Potato pancake
Also known as:
bar - Bavarian: Raiwadadschi
cs - Czech: Bramborák
csb - Kashubian: Plińce
cv - Chuvash: Çĕрулми икерчи
de - German: Kartoffelpuffer
eo - Esperanto: Terpompatkuko
es - Spanish: Kartoffelpuffer
fa - Persian: پنکیک سیب‌زمینی
fi - Finnish: Raggmunk
fr - French: Galette de pommes de terre
he - Hebrew: לביבה
hu - Hungarian: Tócsni
hy - Armenian: Կարտոֆիլի յուղաբլիթ
id - Indonesian: Kue dadar kentang
io - Ido: Terpomo-krespo
is - Icelandic: Kartöflusáta
it - Italian: Frittelle di patate
ja - Japanese: ポテトパンケーキ
jv - Javanese: Kuwé dadar kenthang
ko - Korean: 감자 부침
ksh - Colognian: Rievkoche
lb - Luxembourgish: Gromperekichelchen
lt - Lithuanian: Bulviniai blynai
lv - Latvian: Kartupeļu pankūkas
mk - Macedonian: Компирови палачинки
ms - Malay: Lempeng kentang
nl - Dutch: Aardappelpannenkoekje
nn - Norwegian Nynorsk: Potetpannekake
pl - Polish: Placki ziemniaczane
ru - Russian: Картофельные оладьи
sgs - Samogitian: Bolbėnē blīnā
sr - Serbian: Кромпир палачинке
sv - Swedish: Raggmunk
uk - Ukrainian: Деруни
uz - Uzbek: Kartoshka quymoqlari
vi - Vietnamese: Bramboráky
zh - Chinese: 馬鈴薯煎餅
Category: pancake (pancake)
Cuisine: Eastern European, Northern European
Associated cuisines: Eastern European, Northern European
Area: Eastern Europe, Northern Europe
Countries: Russia, Ukraine, Belarus, Sweden
Region: Northern Europe Eastern Europe

The dish is a shallow-fried pancake of grated or ground potato, matzo meal or flour and a binding ingredient such as egg or applesauce, often flavored with grated garlic or onion and seasonings. They may be topped with a variety of condiments, ranging from the savory (such as sour cream or cottage cheese), to the sweet (such as apple sauce or sugar), or they may be served plain.

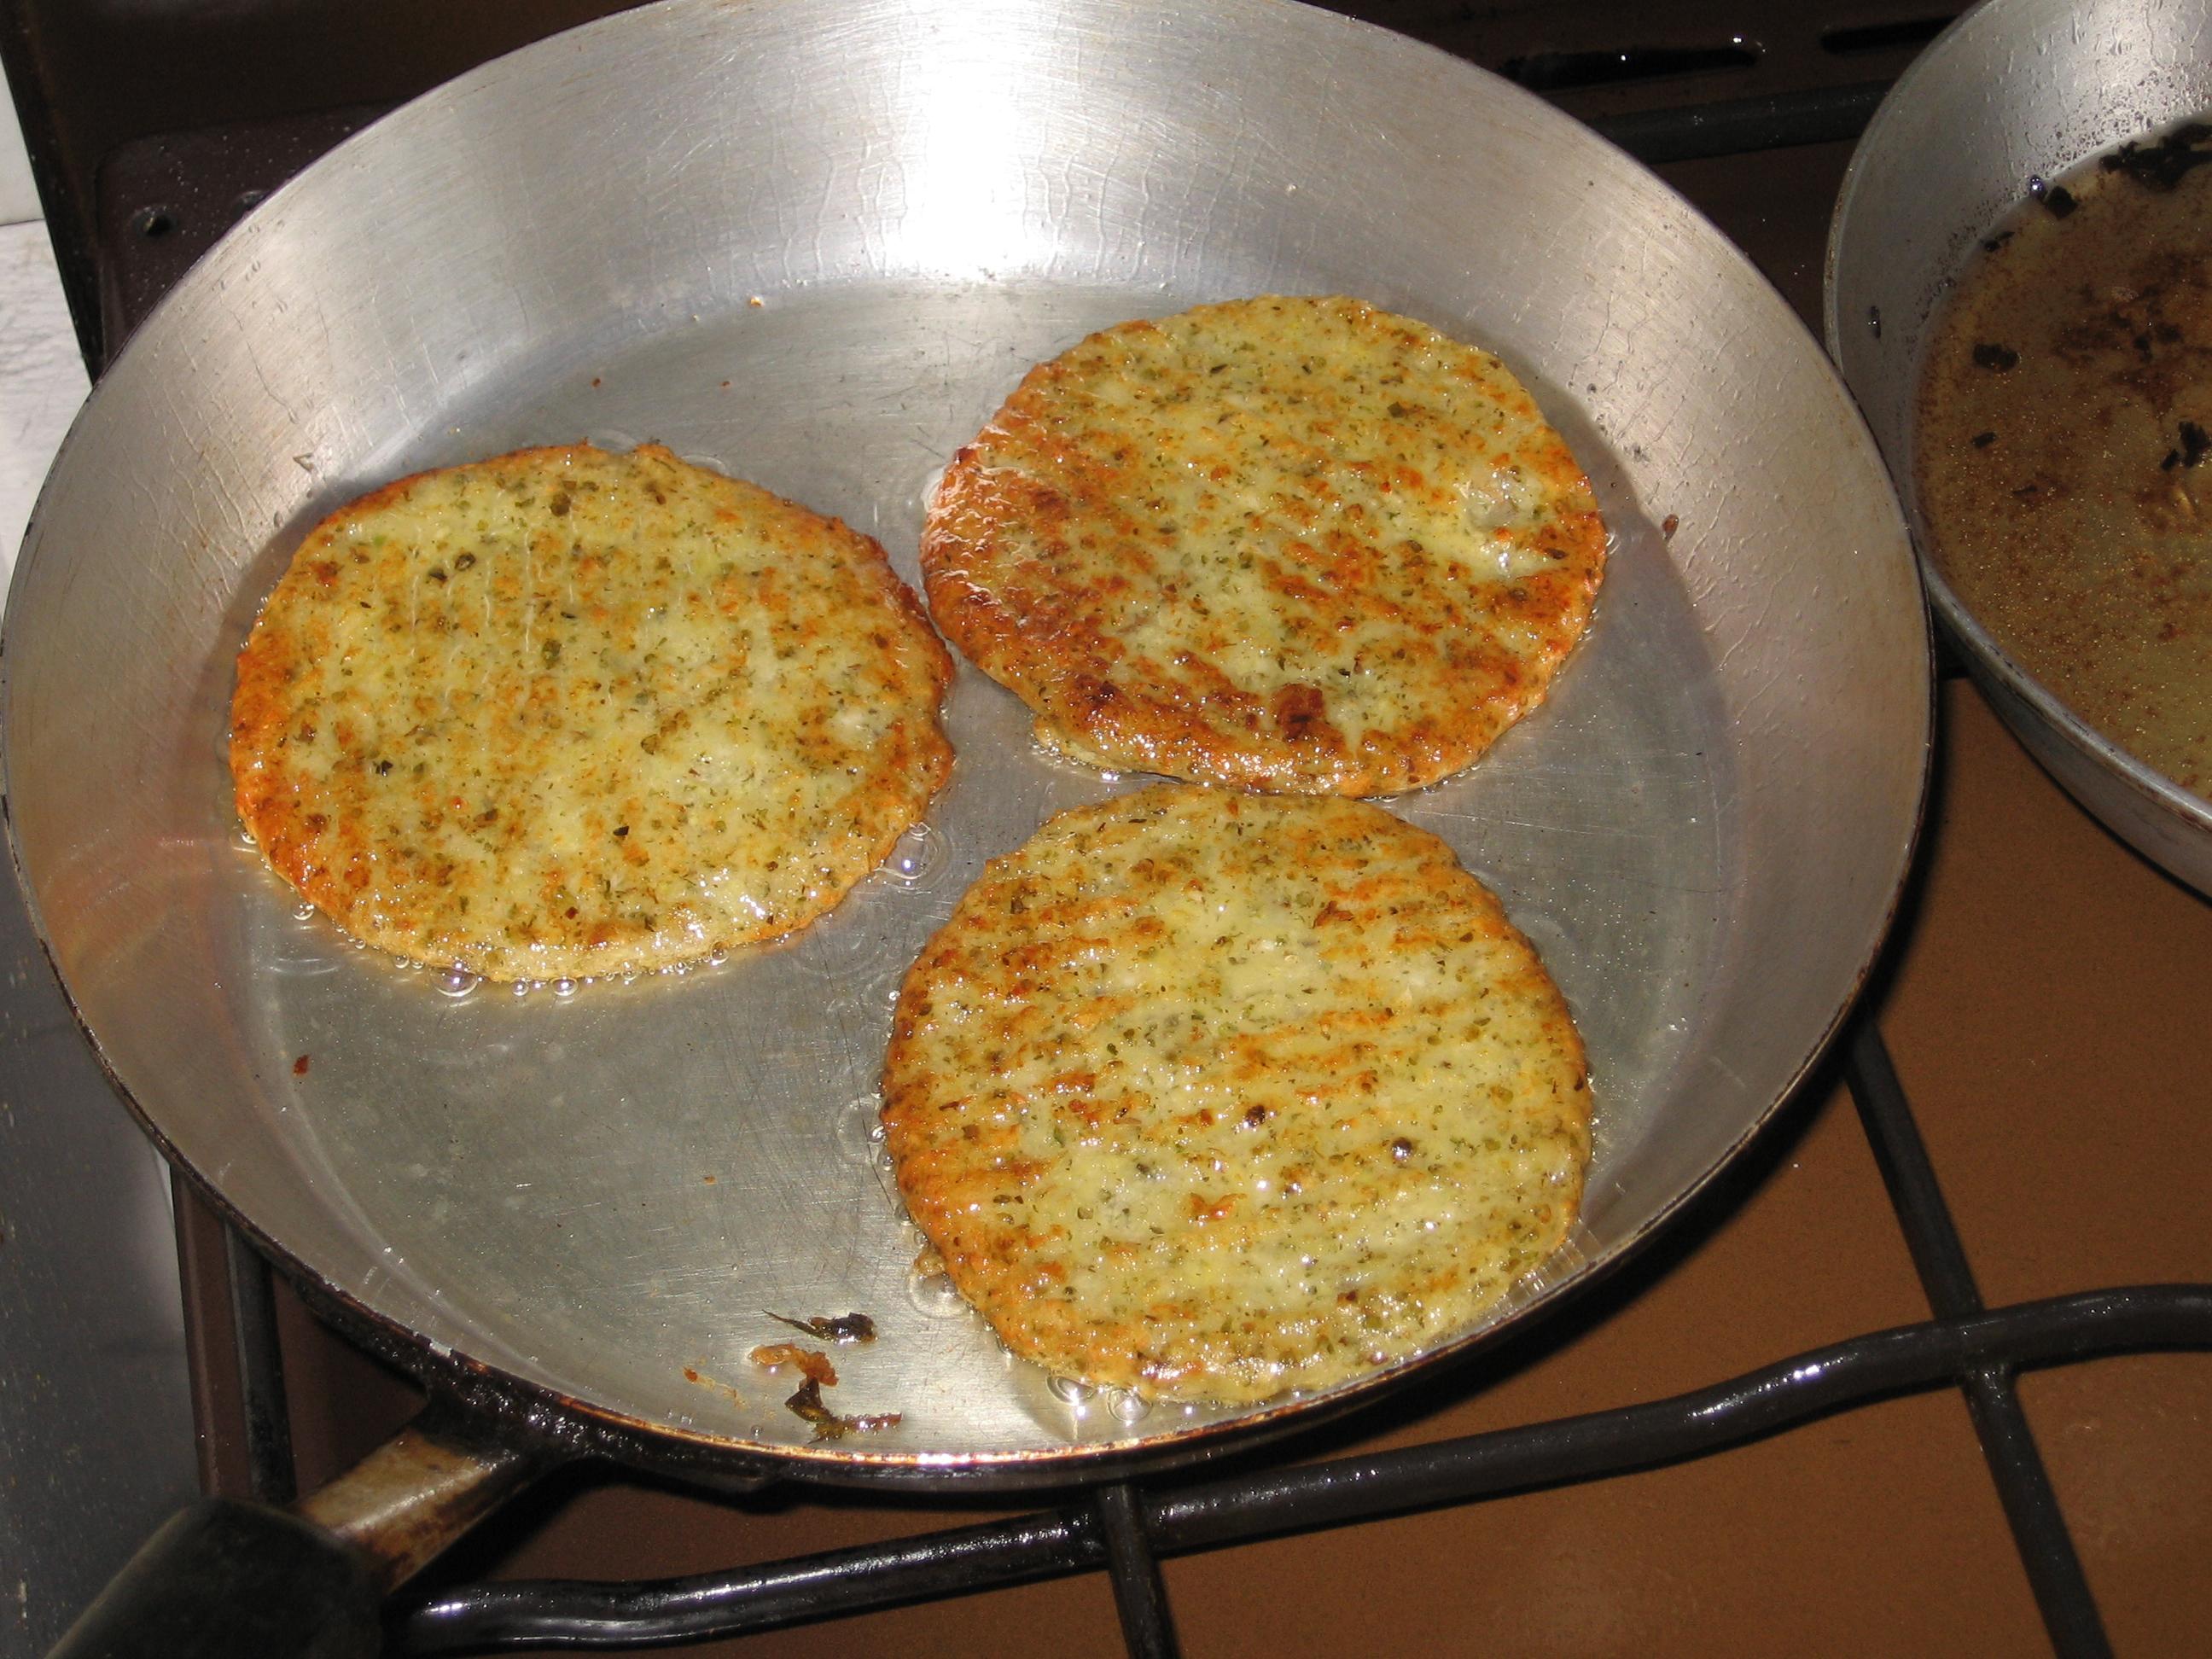
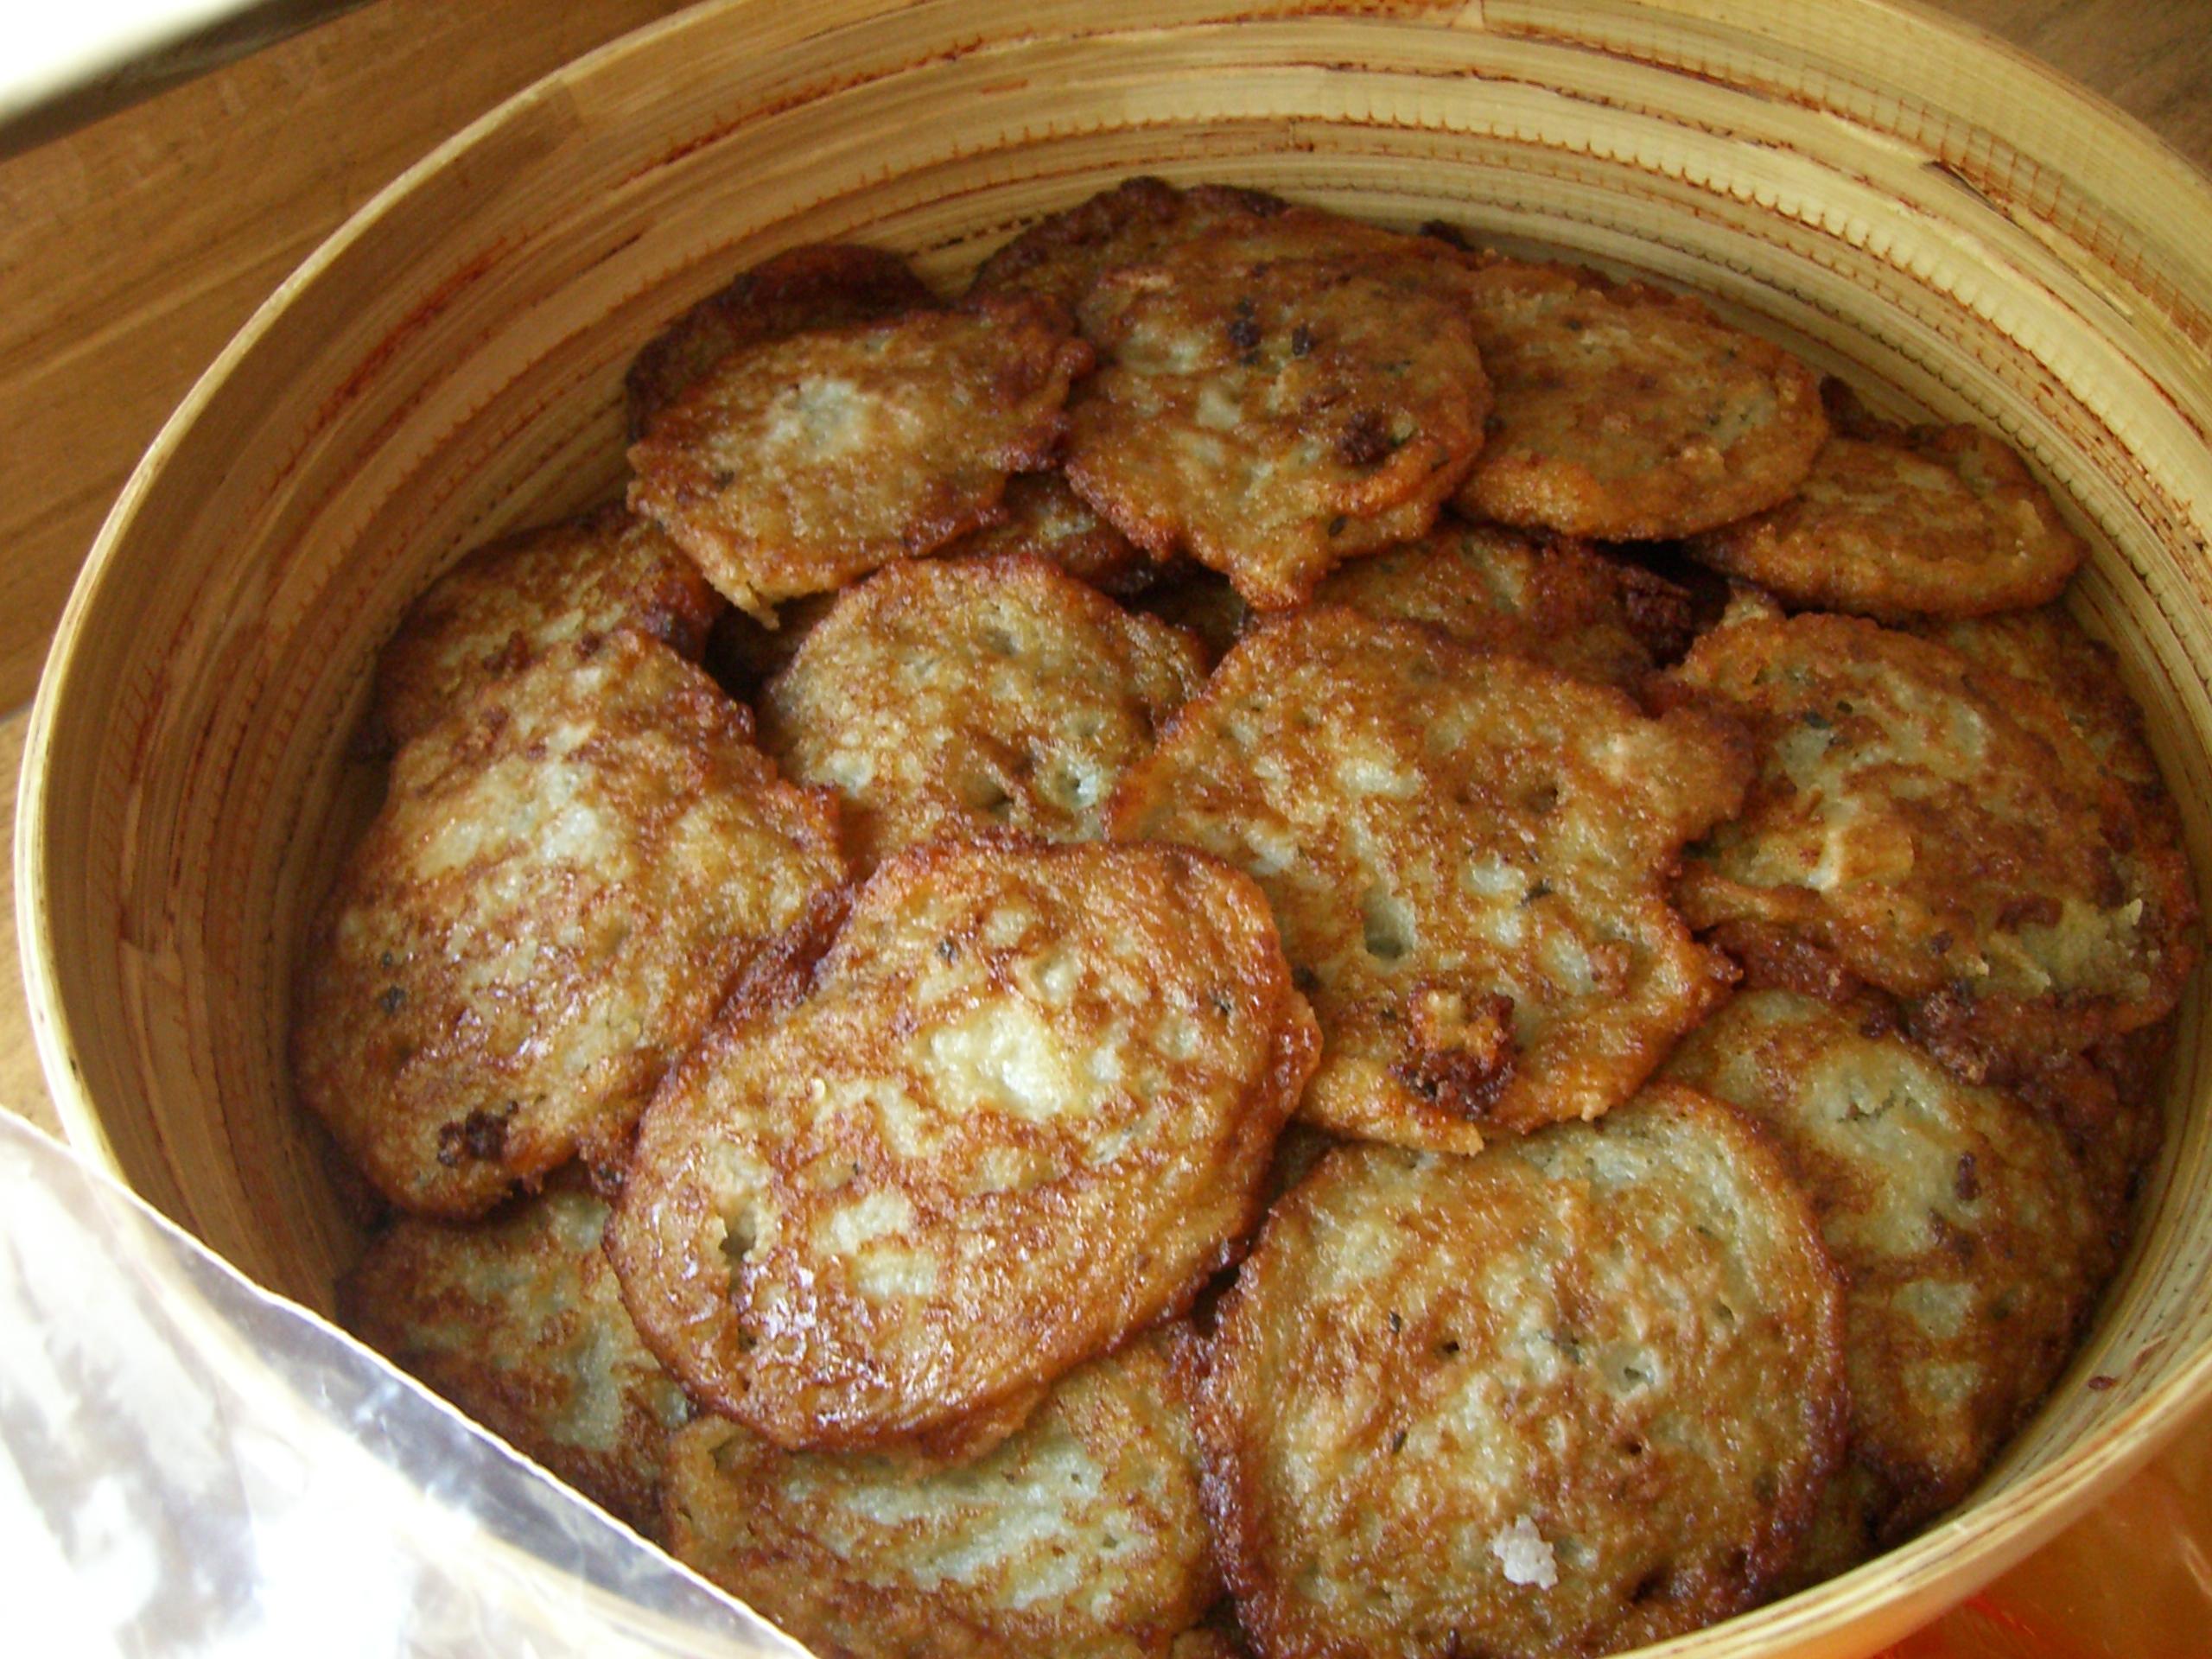
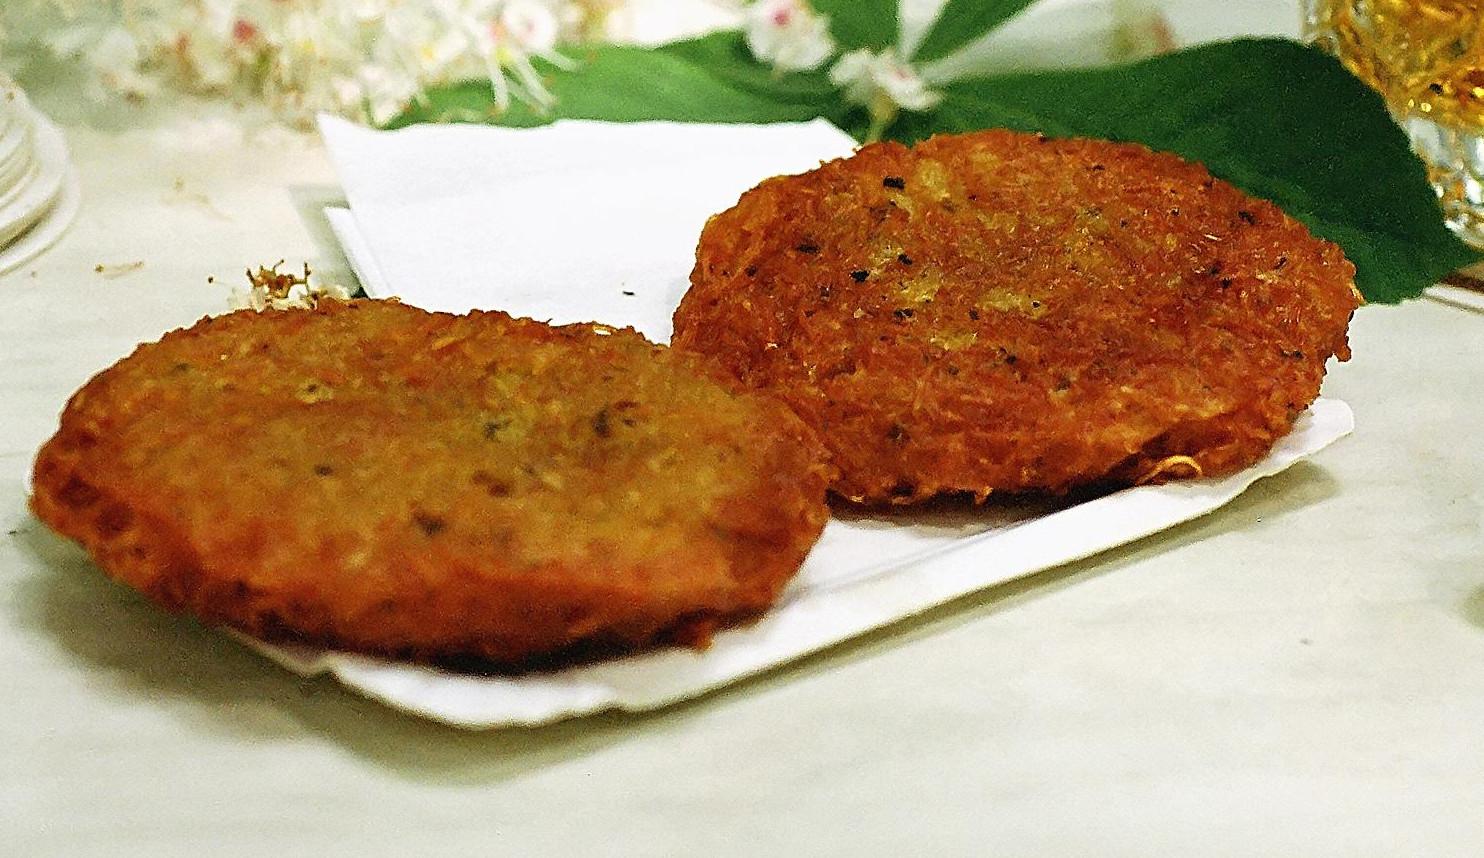
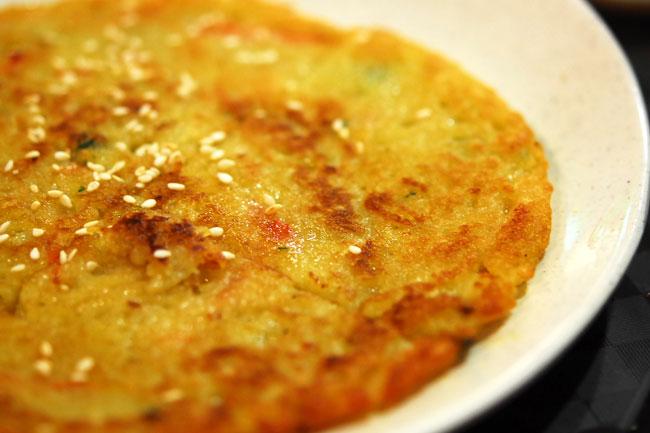
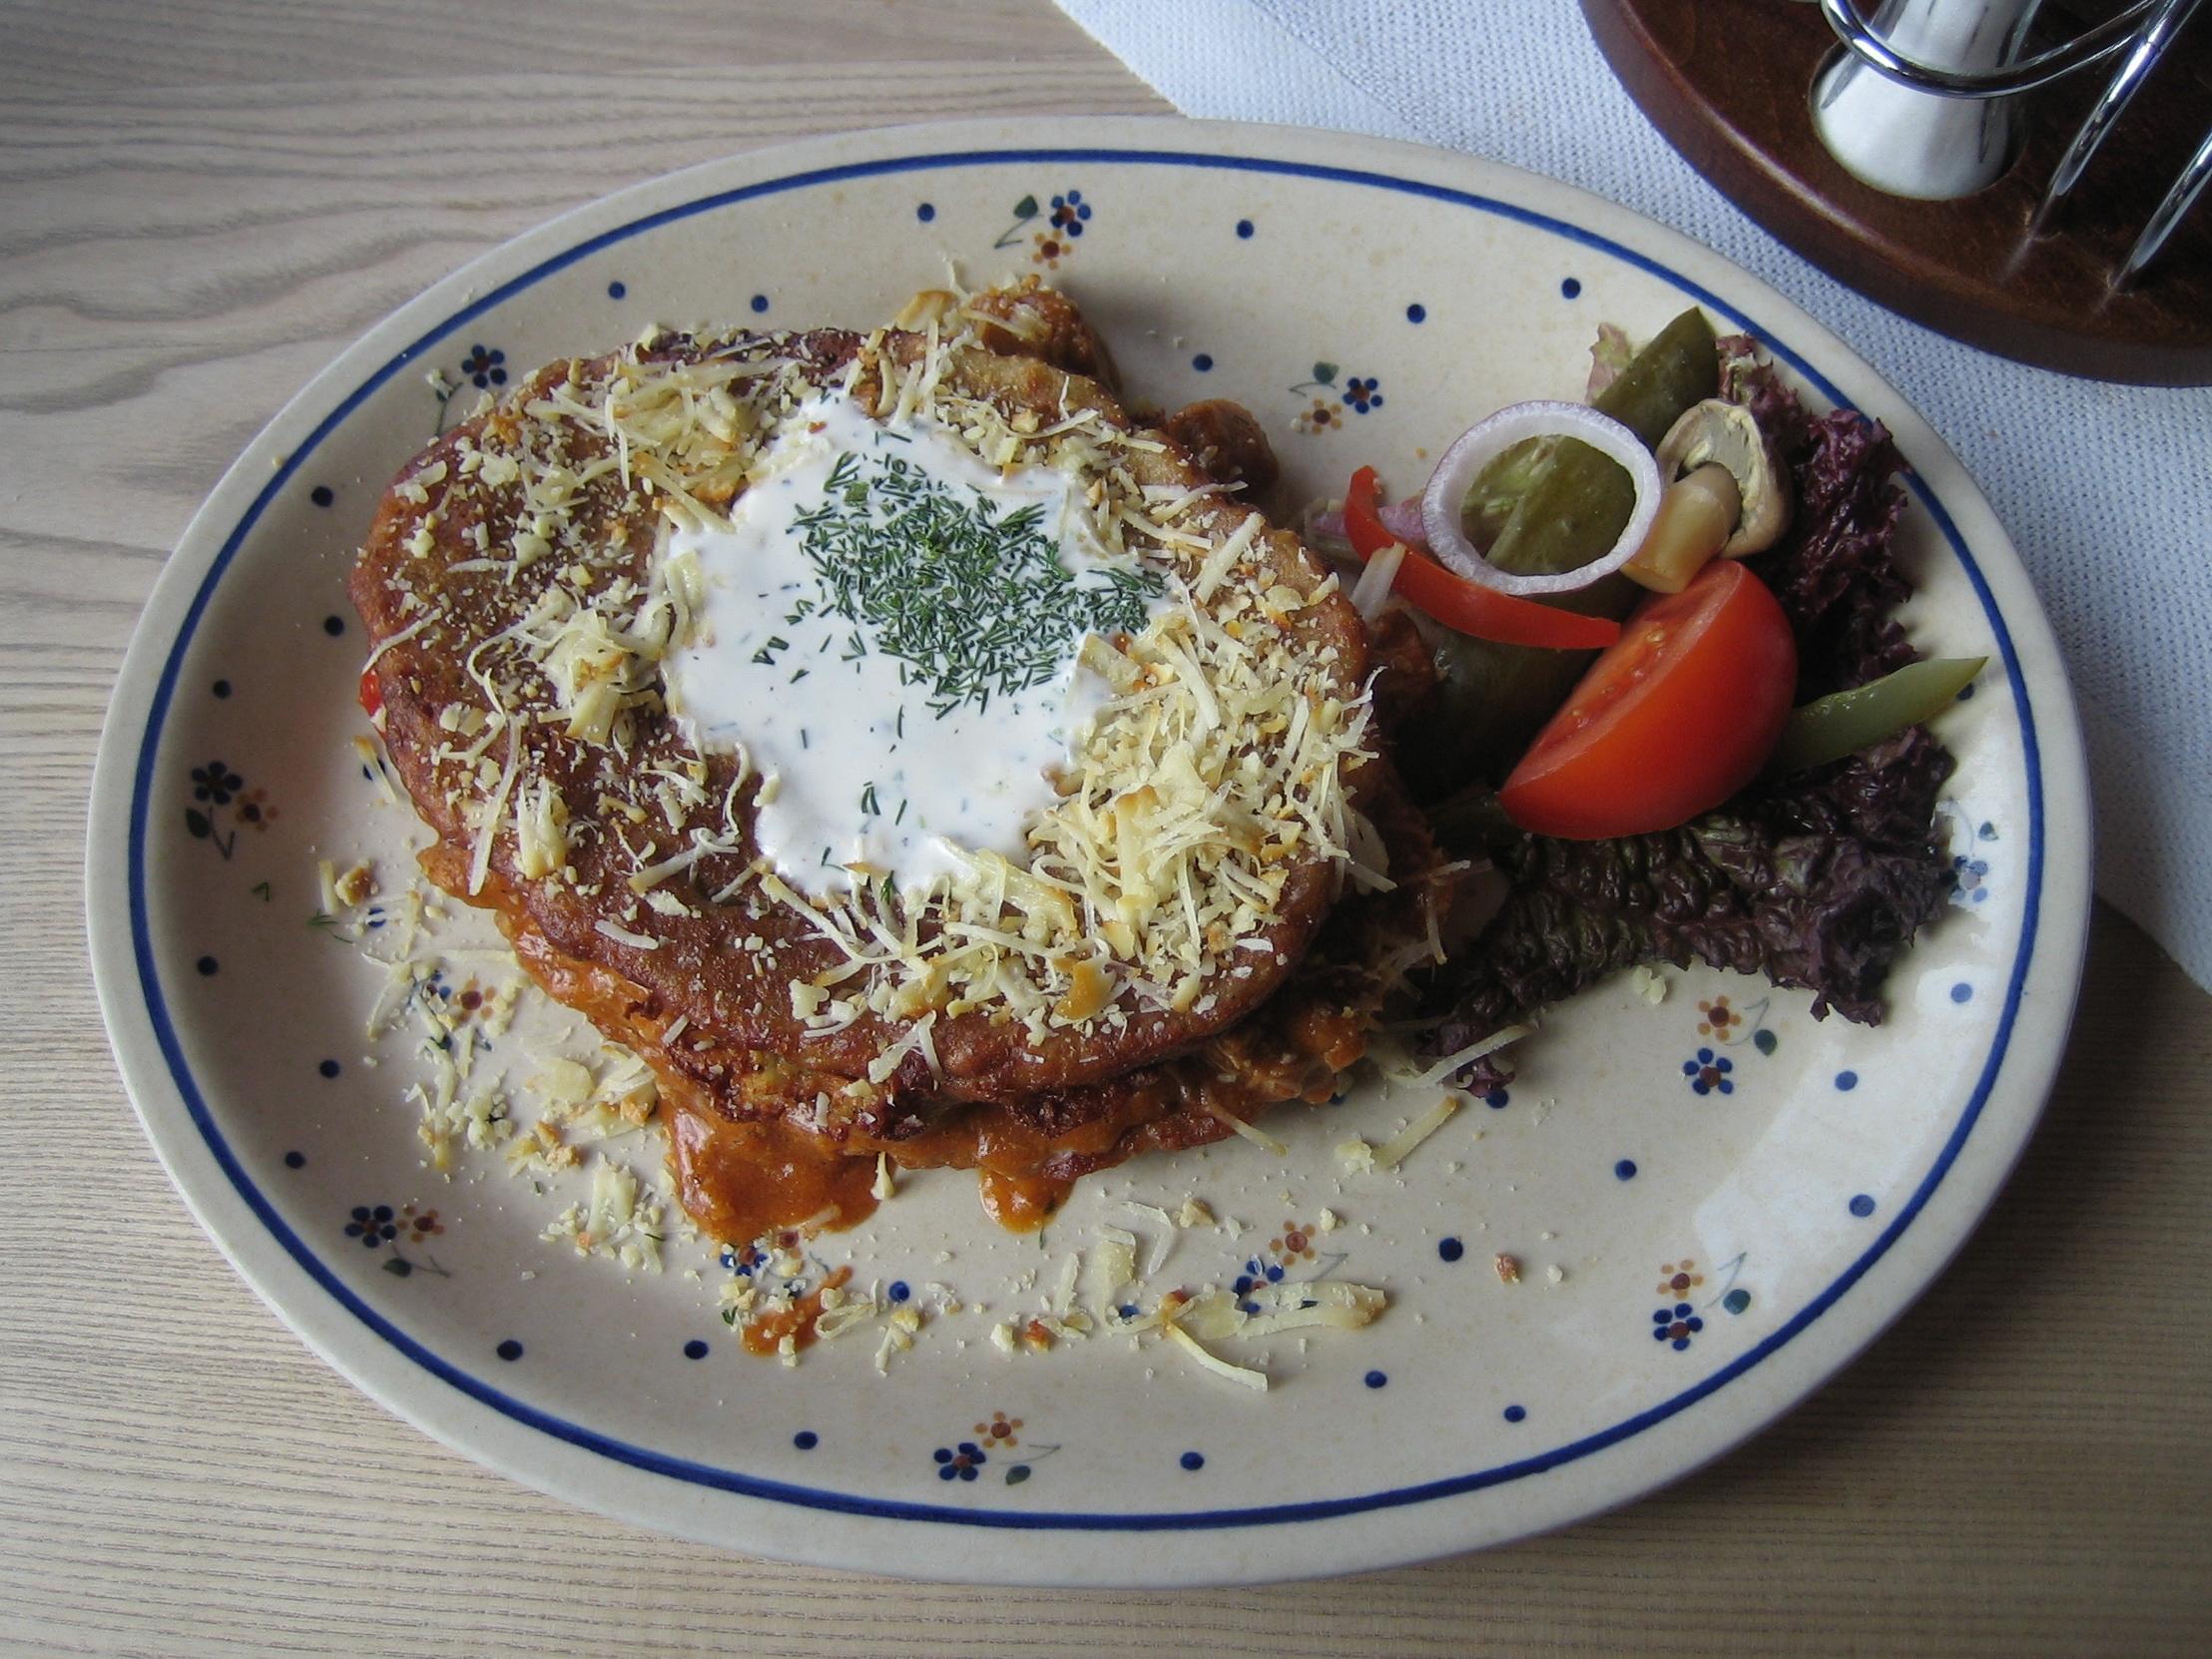